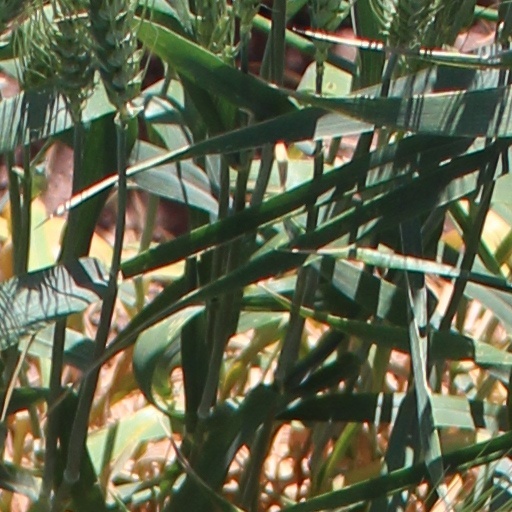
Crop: wheat